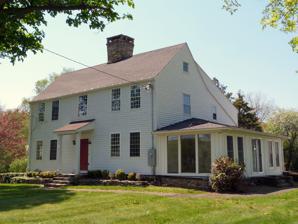
Building: John Tyler House (Branford, Connecticut)
Country: United States of America
Year built: 1710
Historic house in Connecticut, United States United States historic place John Tyler House U.S. National Register of Historic Places The John Tyler House in 2015 Show map of Connecticut Show map of the United States Location 242-250 E. Main St., Branford, Connecticut Coordinates 41°17′29″N 72°47′46″W / 41.291362°N 72.796010°W / 41.291362; -72.796010 Area 0.5 acres (0.20 ha) Built 1710 ( 1710 ) Built by Tyler, John, Jr. Architectural style Colonial MPS Colonial Houses of Branford TR NRHP reference No. 88002635 Added to NRHP December 1, 1988 The John Tyler House is a historic house at 242–250 East Main Street in Branford, Connecticut .  Built about 1710, it is one of the town's few surviving 18th-century residences, and a good example of late First Period architecture.  The house was listed on the National Register of Historic Places in 1988. Description and history The John Tyler House stands in eastern Branford, at the northwest corner of East Main Street ( United States Route 1 ) and Mill Plain Road.  It is a 2 + 1 ⁄ 2 -story wood-frame structure, five bays wide, with a side gable roof, a large central chimney, and clapboard siding.  The main roof is more steeply pitched than typical period houses, and gives way at the back to a rear leanto section, added at an unknown (but probably 18th century) date.  A more modern extension has further elevated the rear leanto.  The front facade has sash windows arranged symmetrically around the center entrance, which is sheltered by a shed-roof portico supported by square columns.  A modern single-story hip-roof ell extends to the right of the main block, and a smaller shed-roof ell further extends the leanto to the rear.  The interior follows a typical period center-chimney plan, with parlors on either side of the chimney, and a long kitchen space behind. The house is estimated to have been built about 1710 by John Tyler, Jr. on land originally granted to his father George.  It is one of Branford's small number of 18th-century houses, and a well-preserved example of houses of that period. See also Connecticut portal List of the oldest buildings in Connecticut Solomon Tyler House , which stands nearby National Register of Historic Places listings in New Haven County, Connecticut References